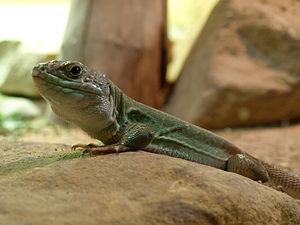
Timon tangitanus est une espèce de sauriens de la famille des Lacertidae.